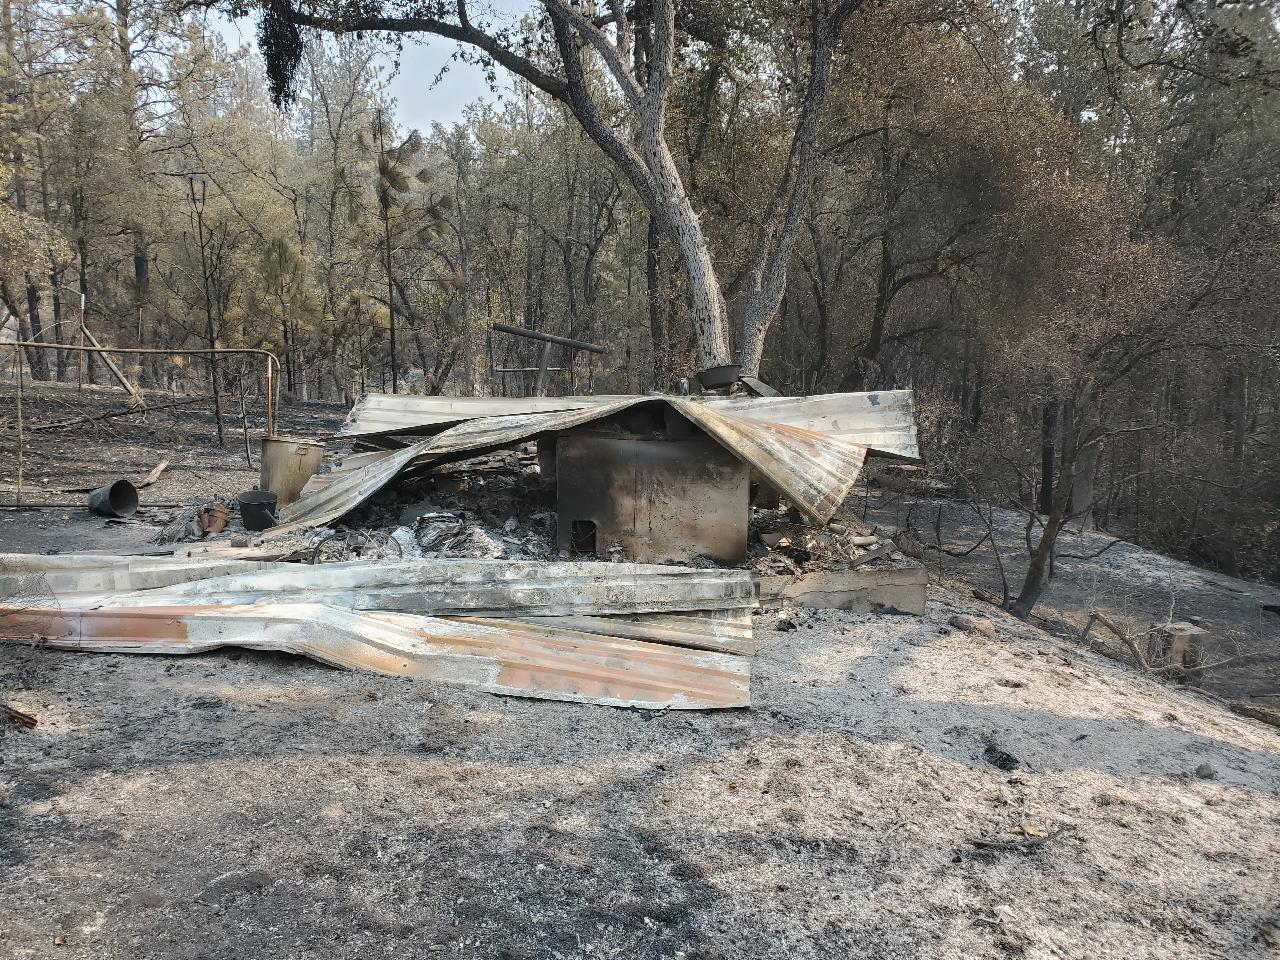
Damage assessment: destroyed